Floating Skyscrapers

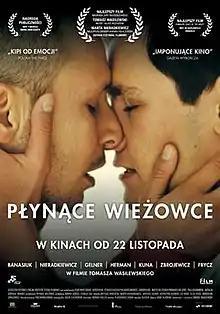
Polish theatrical release poster

Floating Skyscrapers is a 2013 Polish drama film written and directed by Tomasz Wasilewski, and starring Mateusz Banasiuk, Marta Nieradkiewicz, Bartosz Gelner and Katarzyna Herman. It follows the story of Kuba, an aspiring professional swimmer who falls in love with another man to the disapproval of his mother and to the surprise of his girlfriend, who tries to hold on to him and their relationship.